Marlee Matlin

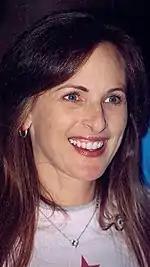

Matlin made her stage debut at the age of seven, as Dorothy in an International Center on Deafness and the Arts (ICODA) children's theatre production of "The Wizard of Oz", and continued to appear with the ICODA children's theatre group throughout her childhood. At the age of thirteen, she won second prize in the Chicago Center's Annual International Creative Arts Festival for an essay titled, "If I Was not a Movie Star."